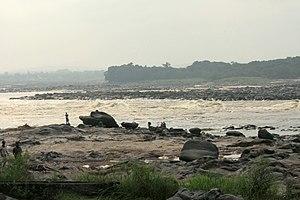
Les rives du fleuve Congo à Kinshasa